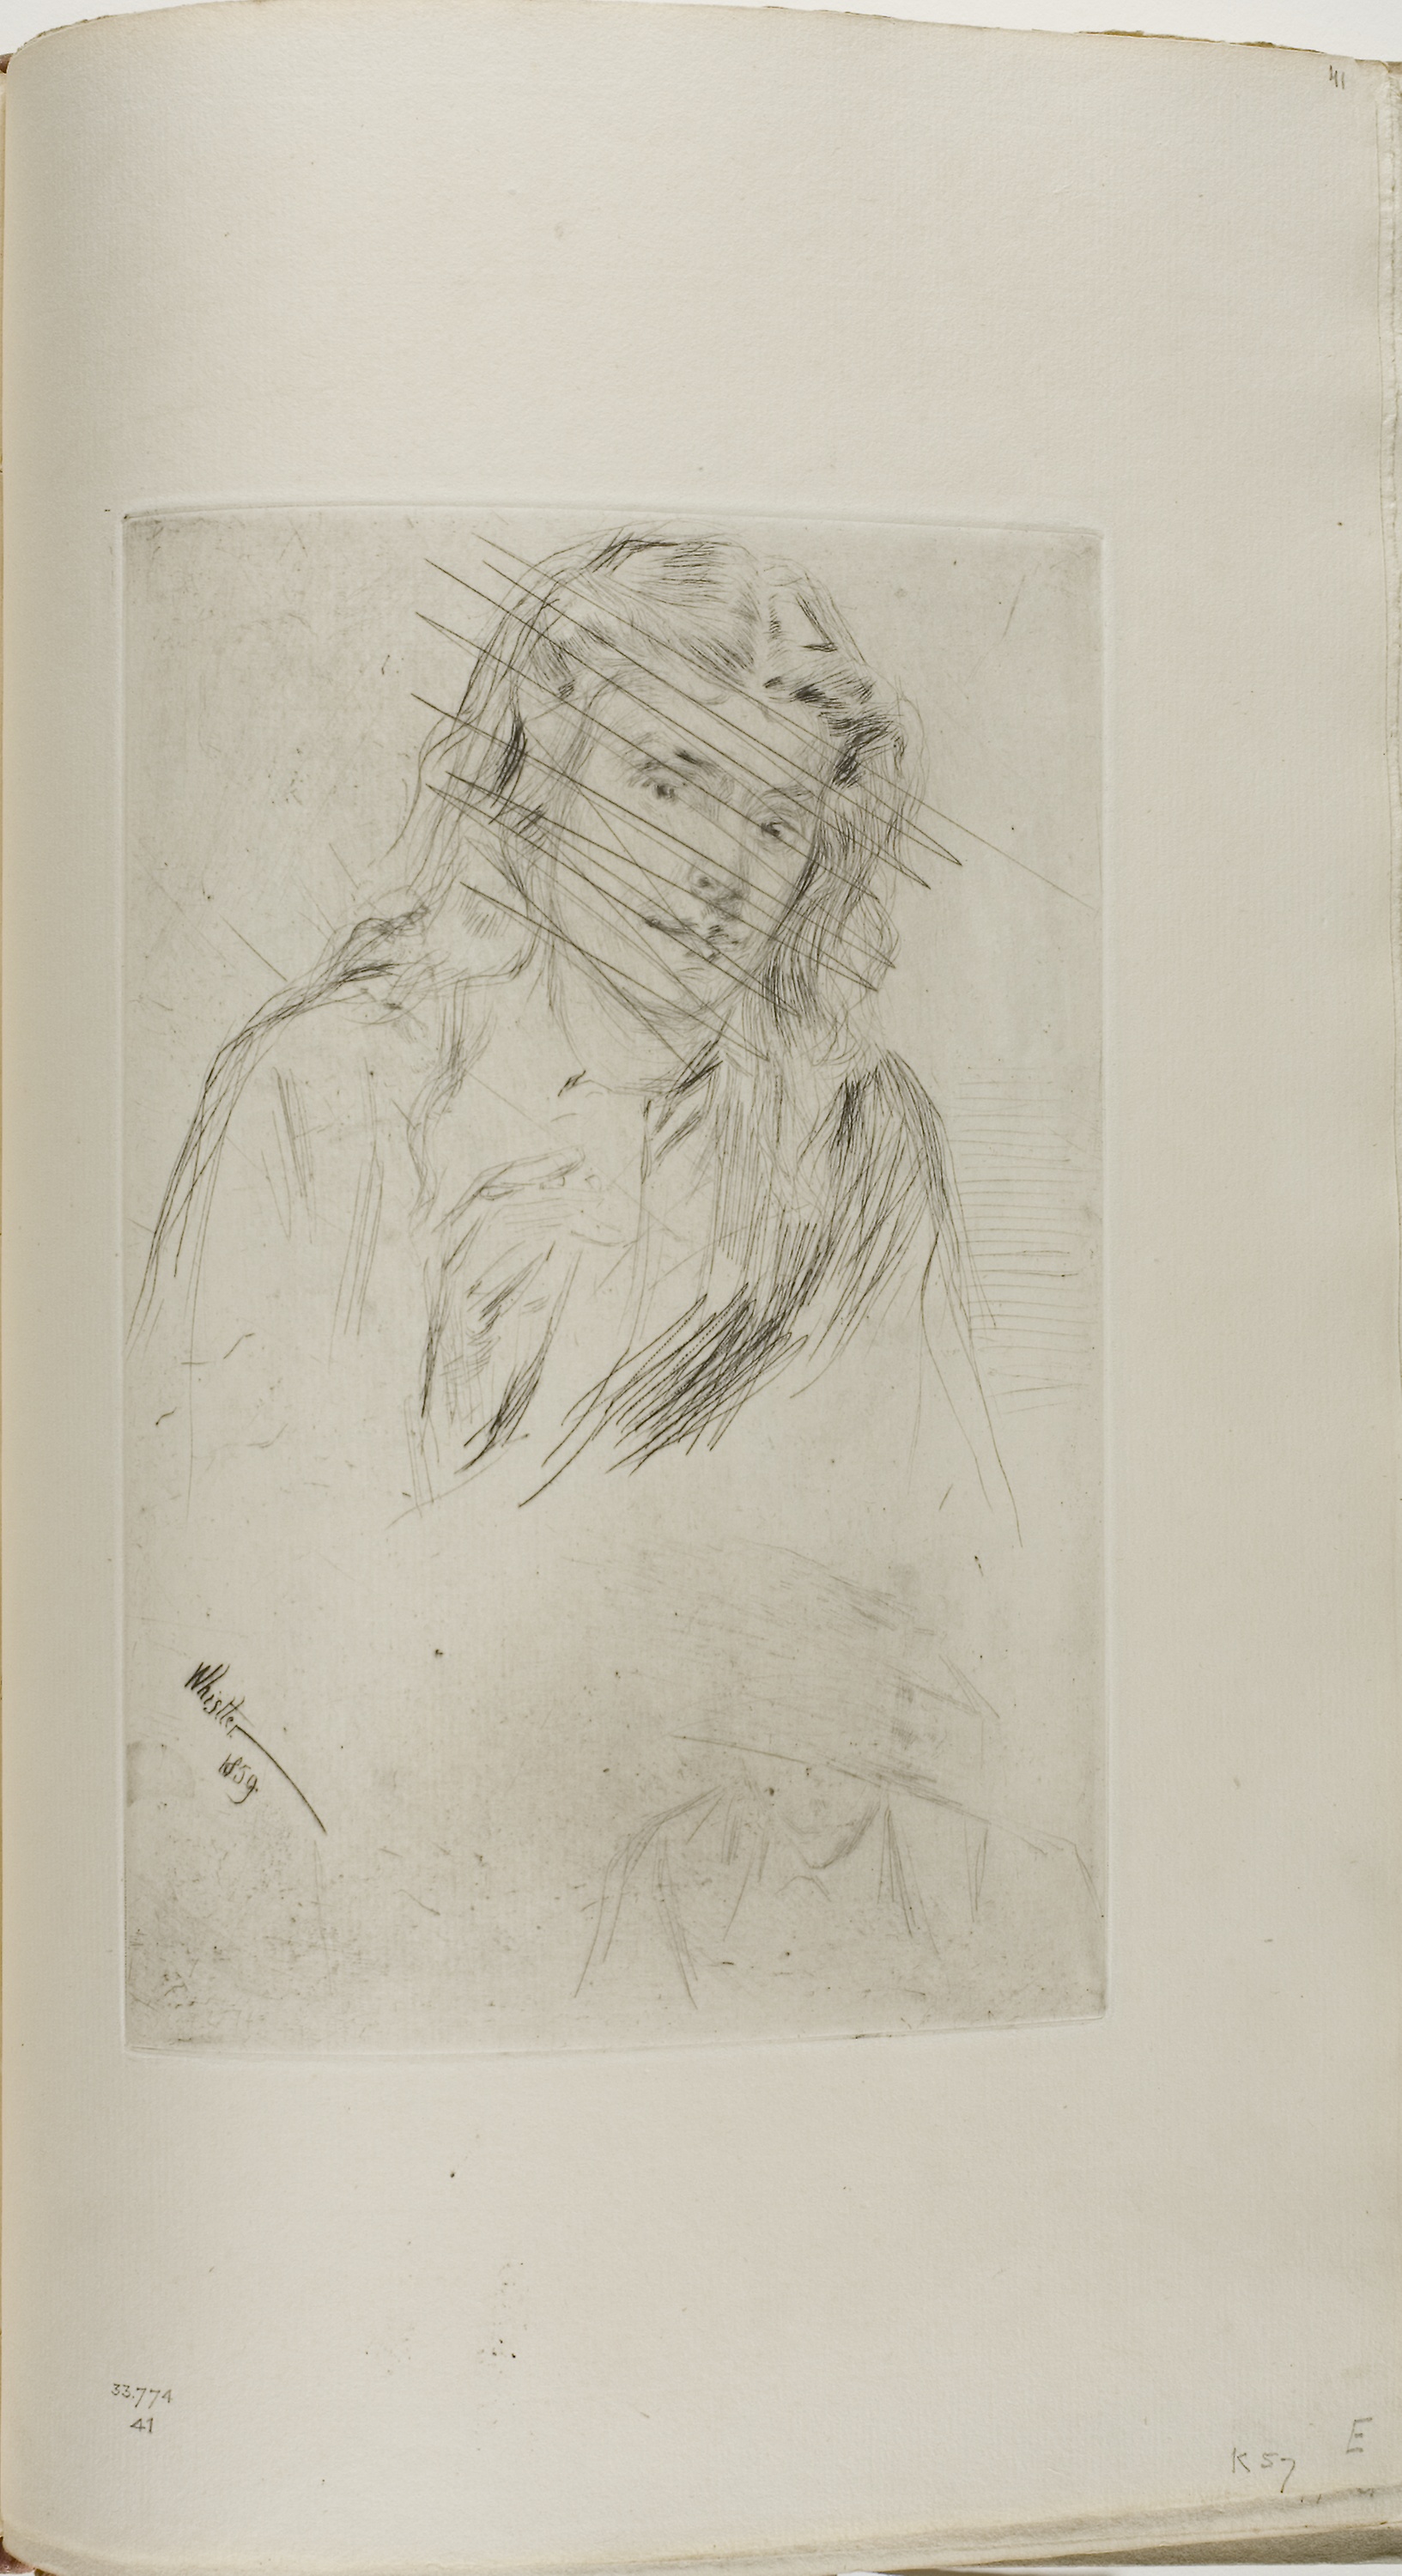
drawing, art, artwork, figure drawing, black and white, sketch, portrait